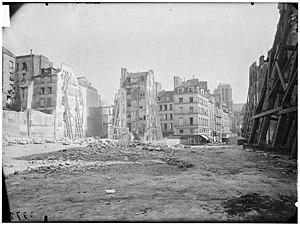
La rue Dante est une voie située dans le 5ᵉ arrondissement de Paris dans le quartier de la Sorbonne.